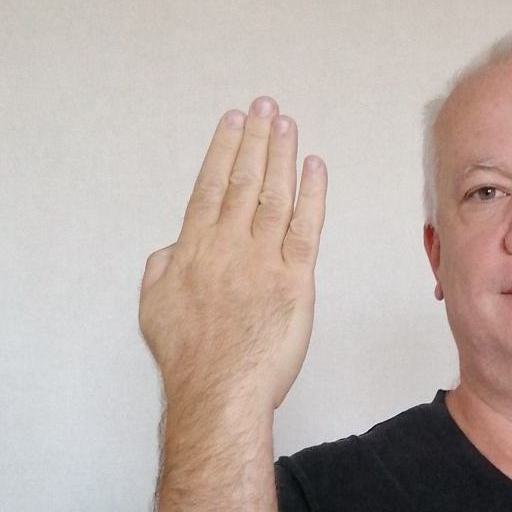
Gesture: stop_inverted